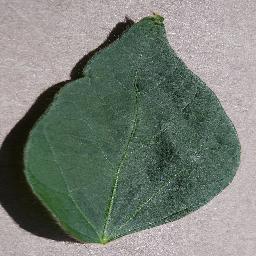
Label: Soybean___healthy